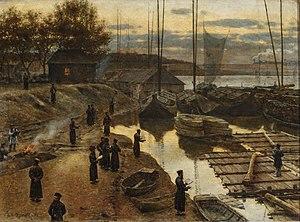
Roch Hachana est une fête juive célébrant la nouvelle année civile du calendrier hébraïque. Appelée « jour de la sonnerie » ou « du souvenir de la sonnerie » dans la Bible, elle est également considérée dans la tradition rabbinique comme le jour du jugement de l’humanité, inaugurant ainsi une période de dix jours de pénitence dans l’attente du grand pardon accordé aux repentants à Yom Kippour.